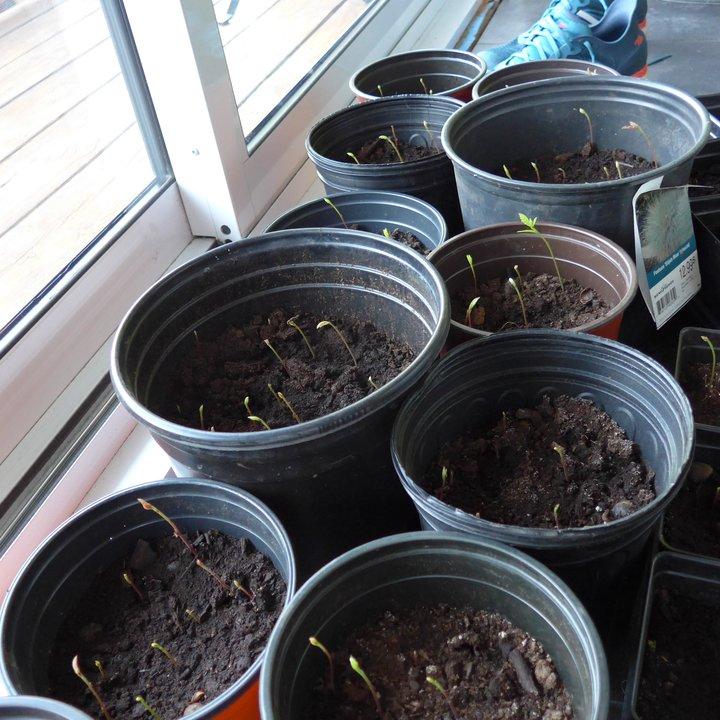
Mimea iliyoanza kuchipua ambayo imepandwa kwenye vibakuli vilivyowekwa udongo pamoja na mbolea, ambavyo vina rangi nyeusi.